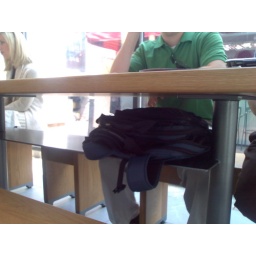
My first trip to Wagamama. Very hip for boston. They have a shelf for your bag underneath the table.